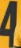
Number: 4